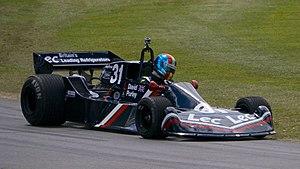
LEC Refrigeration Racing était une modeste écurie de Formule 1 fondée par David Purley, patron-pilote qui a disputé 3 Grands Prix en 1977. LEC n'a jamais inscrit de point en championnat du monde. La meilleure qualification d'une LEC est une 19ᵉ place au Grand Prix de France 1977 et le meilleur classement est une 13ᵉ place lors du Grand Prix de Belgique.